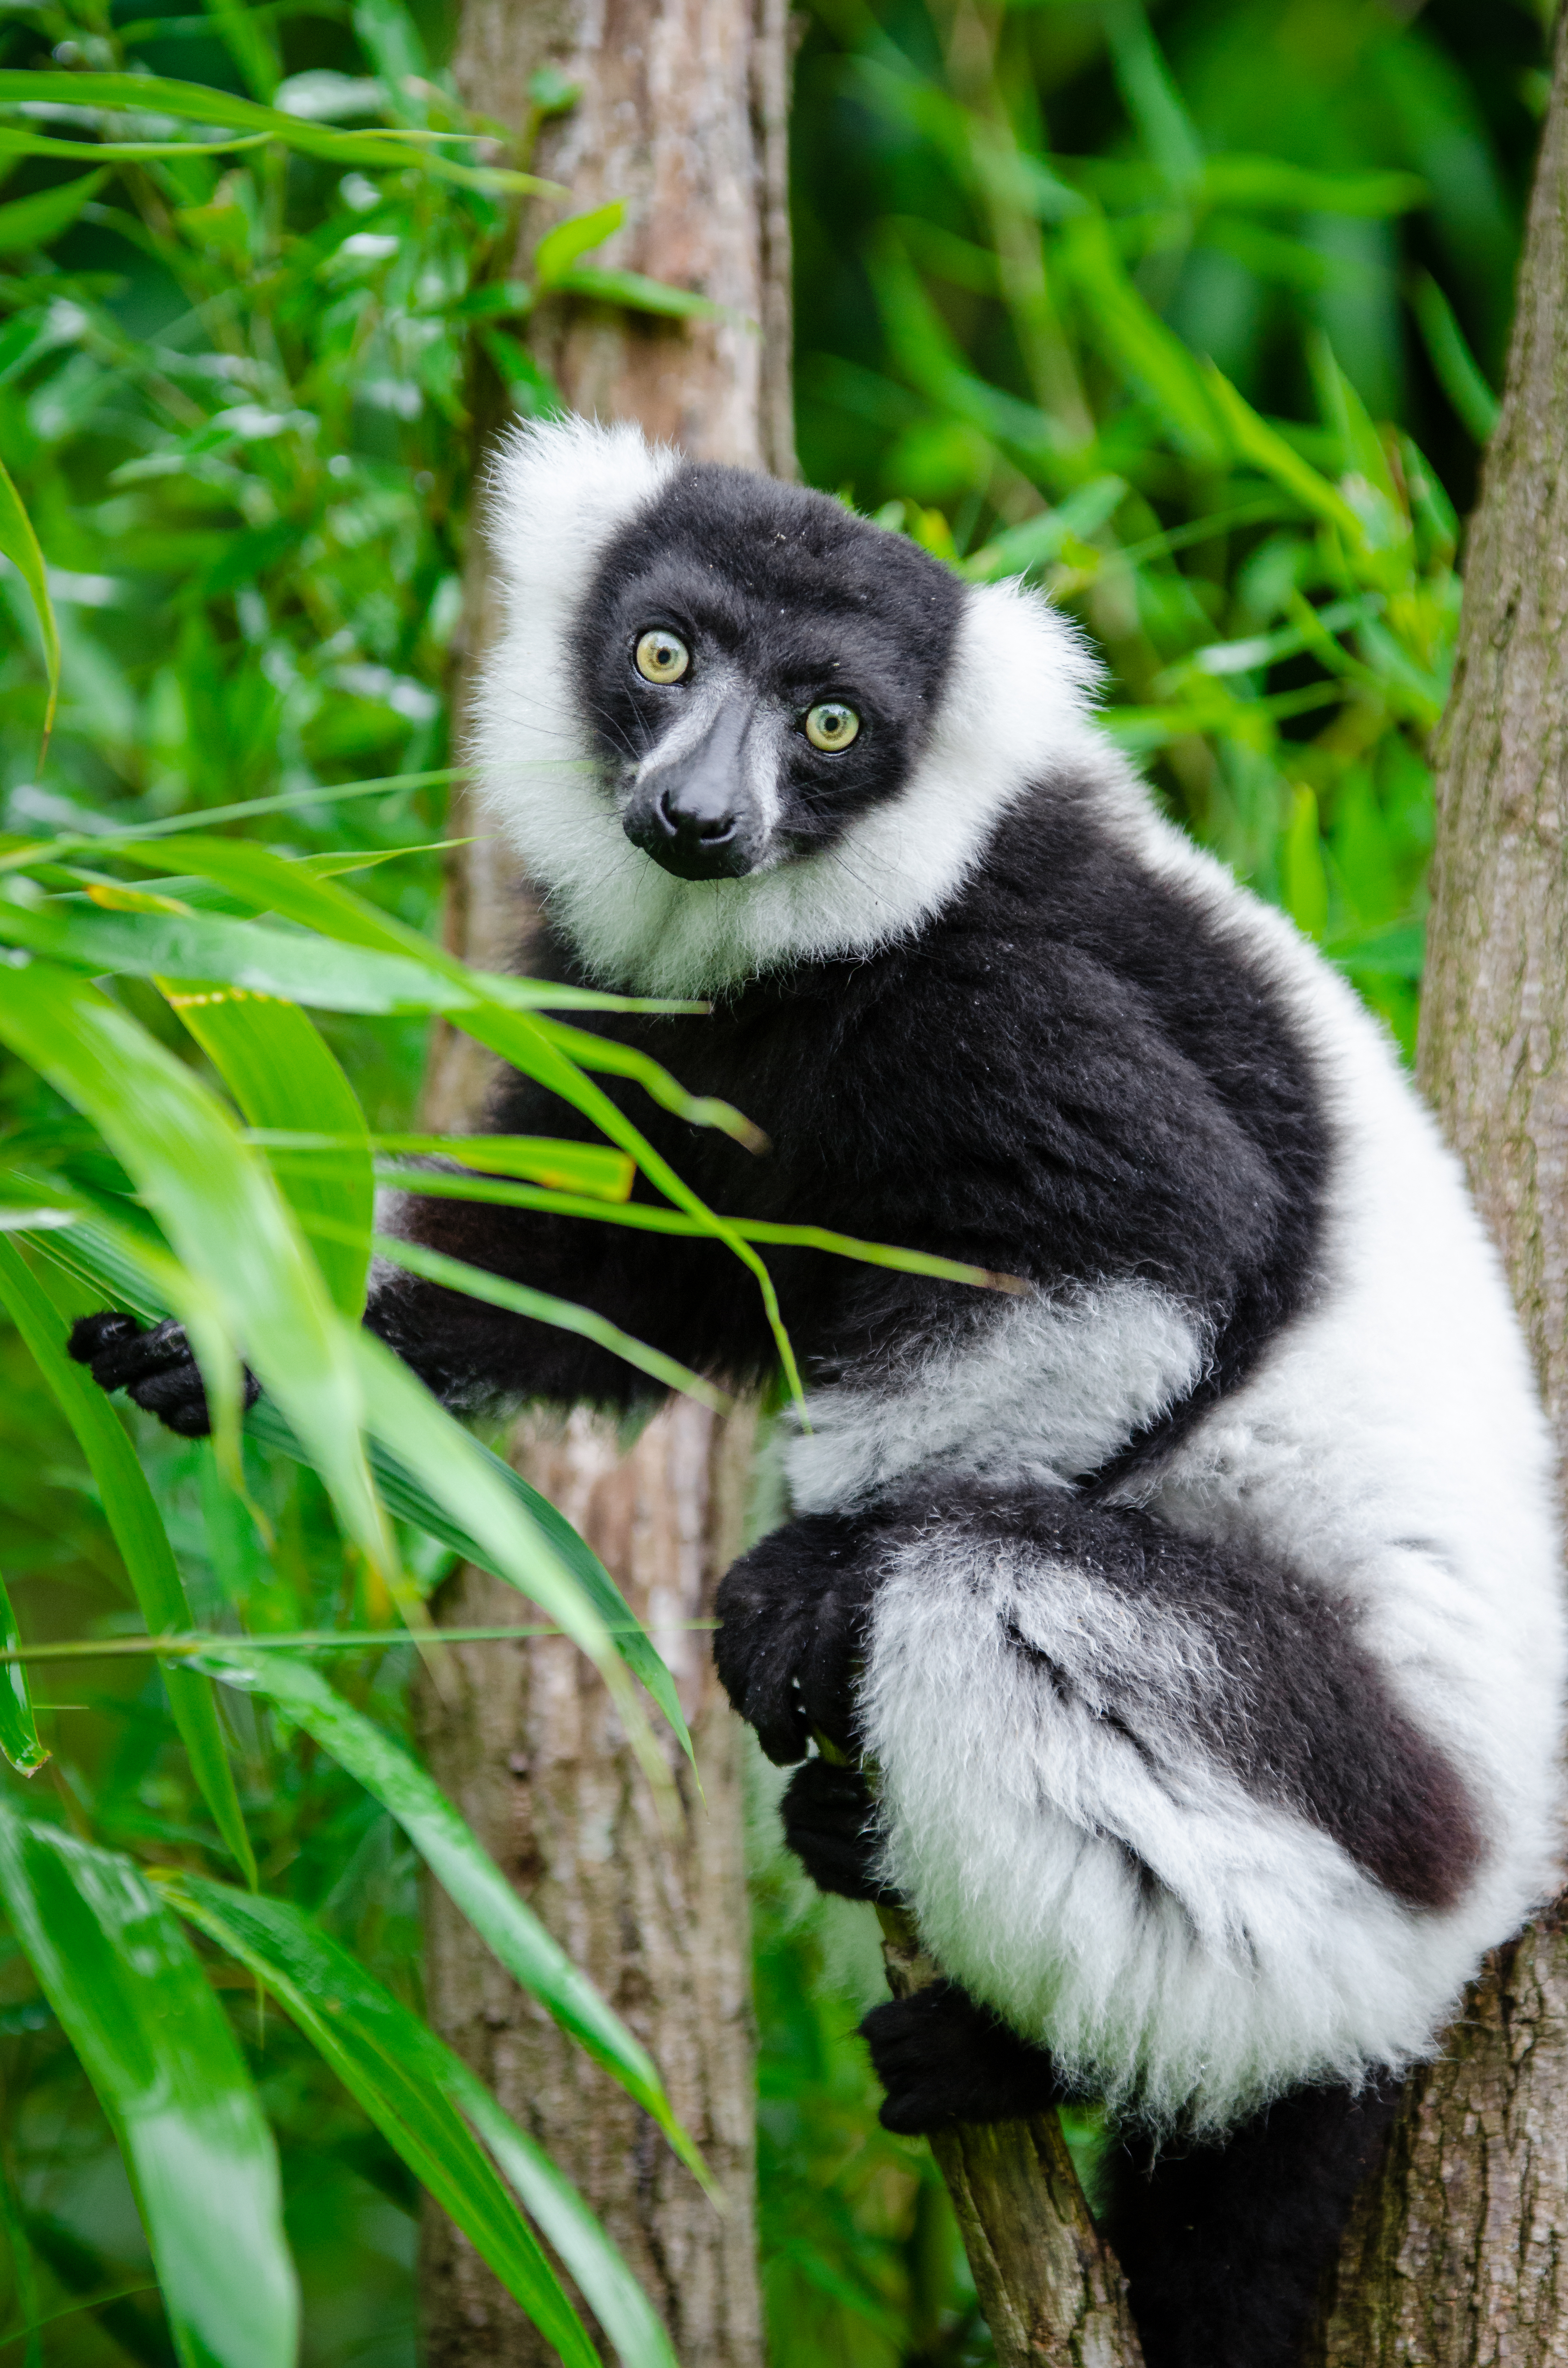
nature, animal, wildlife, zoo, jungle, mammal, fauna, primate, gibbon, madagascar, vertebrate, lemur, new world monkey